Gustav Mahler

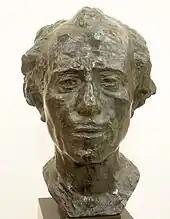
Bronze bust of Mahler by Auguste Rodin, 1909

Mahler made his New York debut at the Metropolitan Opera on 1 January 1908, when he conducted Wagner's . In a busy first season Mahler's performances were widely praised, especially his "Fidelio" on 20 March 1908, in which he insisted on using replicas that were at the time being made of Alfred Roller's Vienna sets. On his return to Austria for the summer of 1908, Mahler established himself in the third and last of his composing studios, in the pine forests close to Toblach in Tyrol. Here, using a text by Hans Bethge based on ancient Chinese poems, he composed ("The Song of the Earth"). Despite the symphonic nature of the work, Mahler refused to number it, hoping thereby to escape the "curse of the Ninth Symphony" that he believed had affected fellow-composers Beethoven, Schubert and Bruckner. On 19 September 1908 the premiere of the Seventh Symphony, in Prague, was deemed by Alma Mahler a critical rather than a popular success.